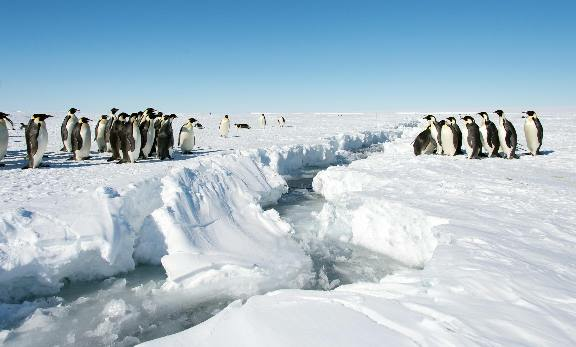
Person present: No